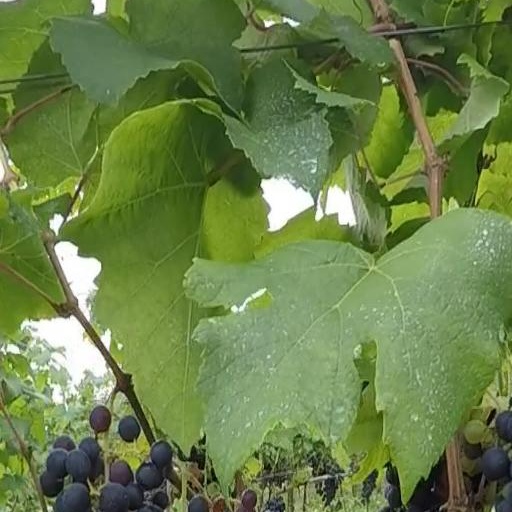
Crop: grape